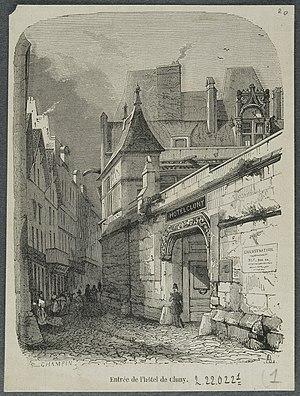
Elisa-Honorine Champin, née Elisa-Honorine Pitet à Paris vers 1807 et morte le 2 septembre 1871 à Sceaux, Hauts-de-Seine, est une aquarelliste et lithographe française spécialisée dans la peinture de fleurs, de fruits et de légumes.